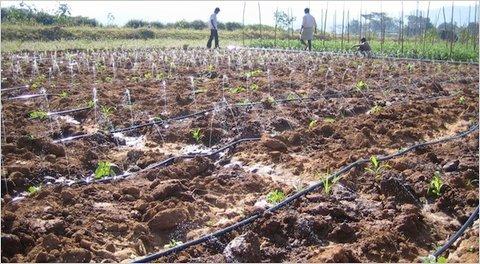
Mbegu za mazao zikiwa zimepandwa katika shamba kubwa na mabomba marefu yamelazwa ambayo yametobolewa matundu, yanayorusha maji kwa nguvu kubwa na kumwangika kwa njia ya matone kama vile mvua, ambayo inasaidia mbegu hizo kuchipua katika miche midogo ya rangi ya kijani.